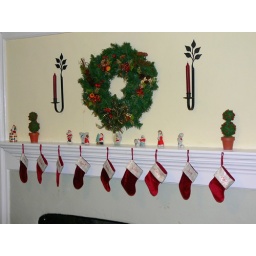
the mantel in the bedroom with all my cats stockings hung up, waiting for fuzzy mice, feather toys and treats!